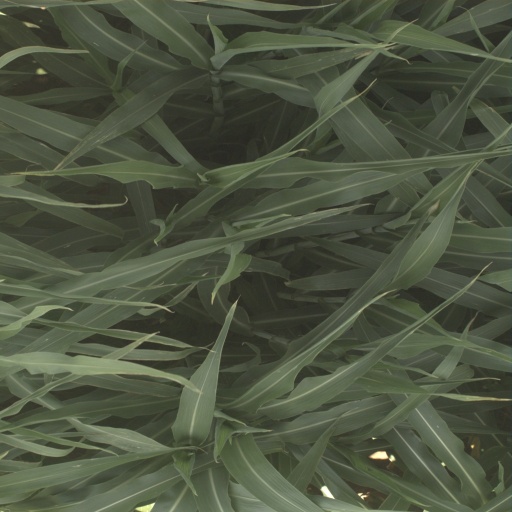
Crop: sorghum